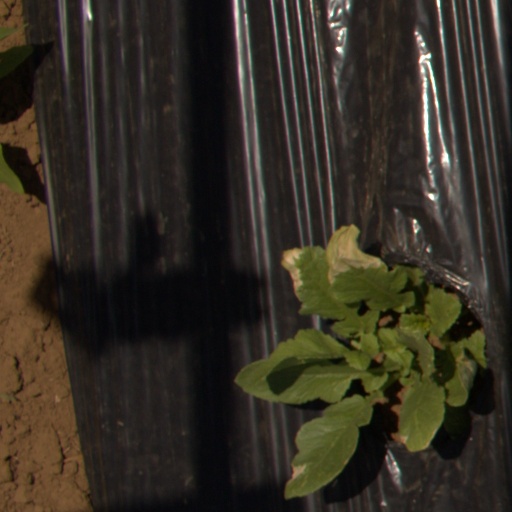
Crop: Jerusalem artichoke